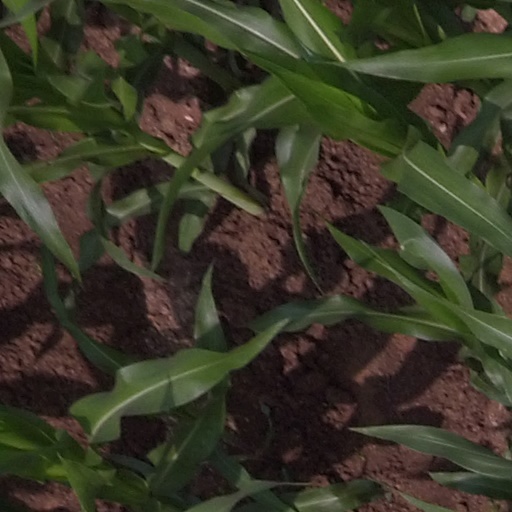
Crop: maize; corn